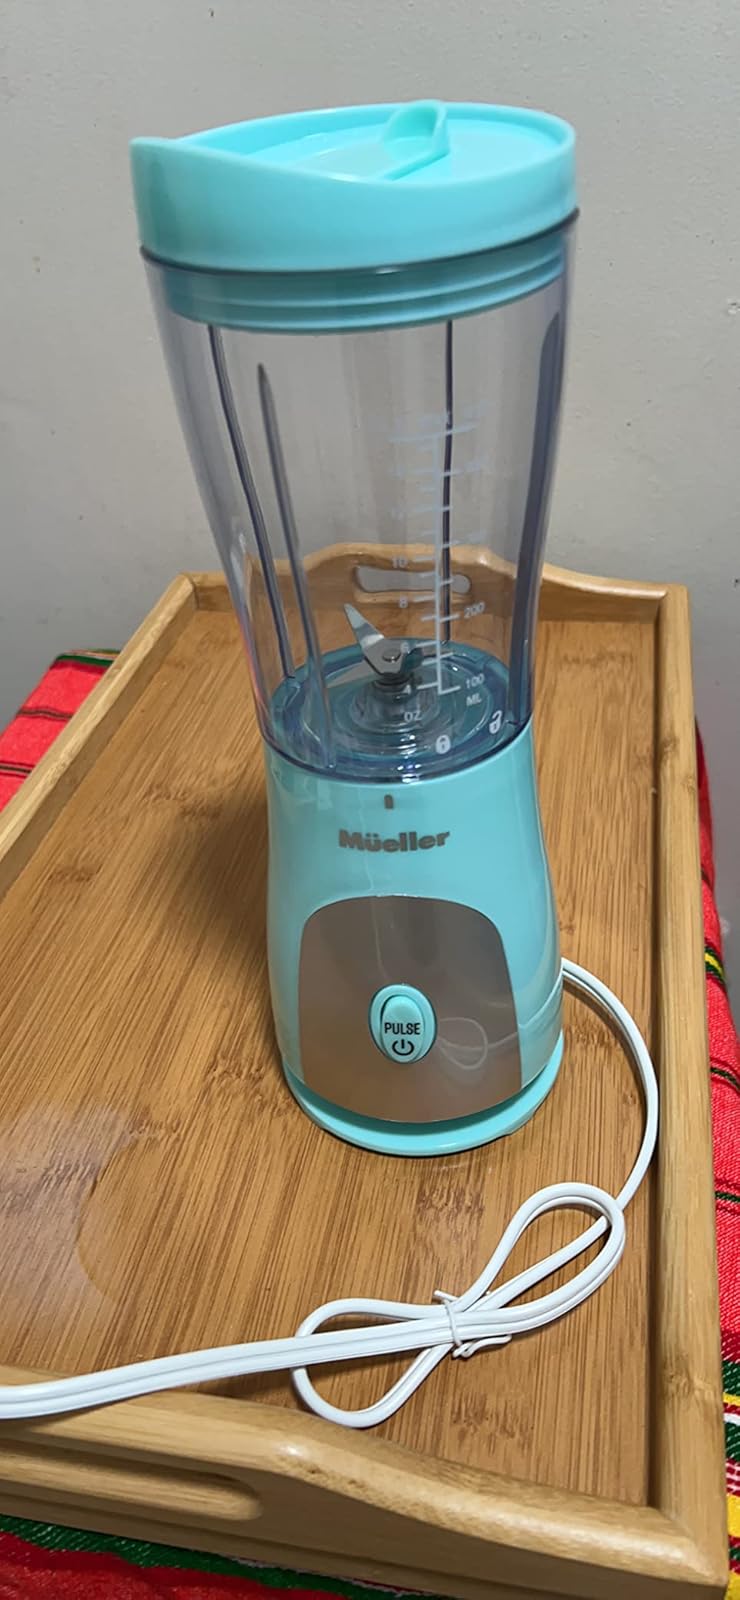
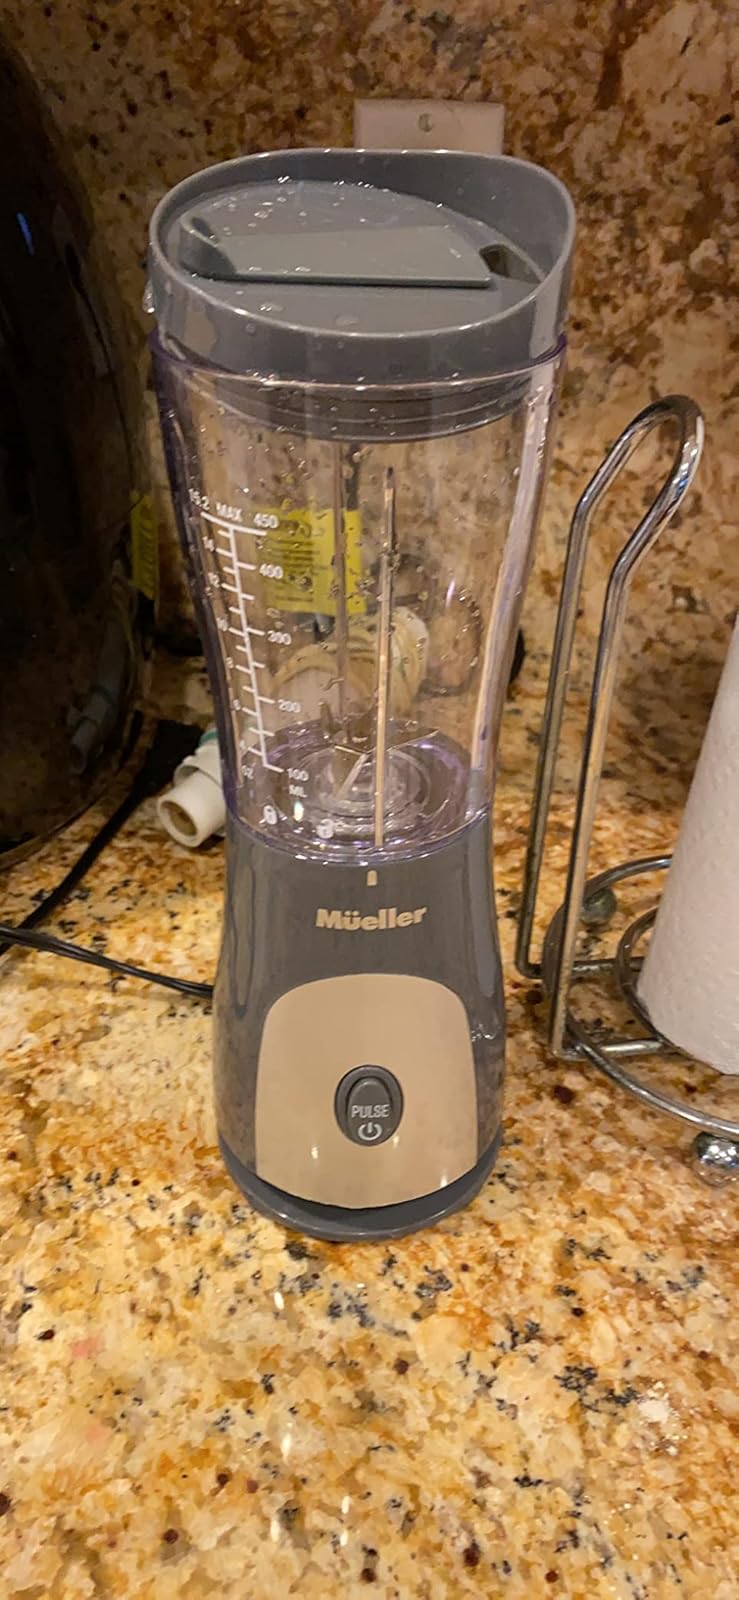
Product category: items_blender
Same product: no